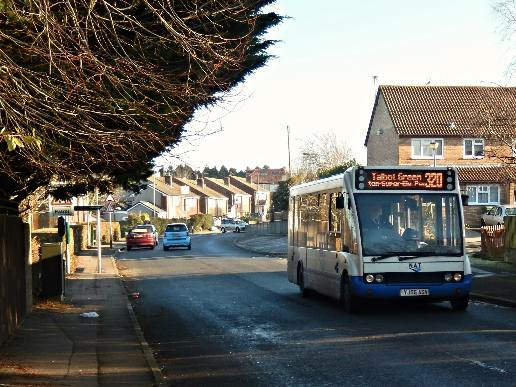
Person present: No